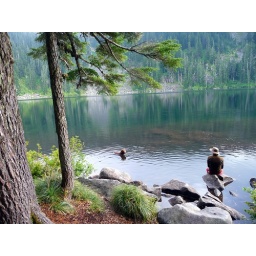
Man and dog in the frigid water of Mason Lake